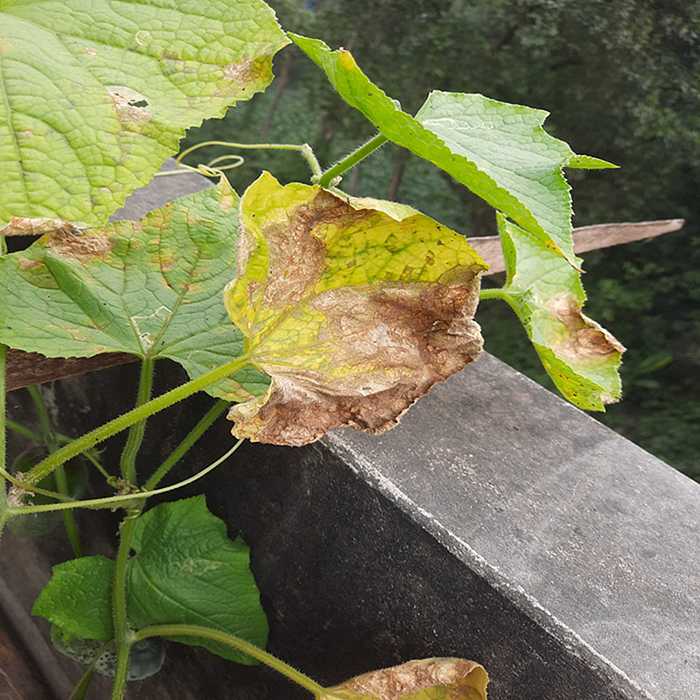
Plant: Cucumber
Label: Anthracnose lesions